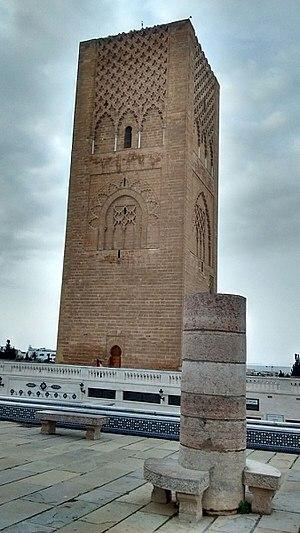
Les Berbères ou Amazighs sont les membres d’un groupe ethnique autochtone d'Afrique du Nord. Connus dans l'Antiquité sous le nom de Libyens, les Berbères ont porté différents noms durant l'histoire, tels que Mazices, Maures, Numides, Gétules, Garamantes et autres. Ils sont répartis dans une zone s'étendant de l'océan Atlantique à l'oasis de Siwa en Égypte, et de la mer Méditerranée au fleuve Niger en Afrique de l'Ouest. Historiquement, ils parlaient des langues berbères, classées dans la branche berbère de la famille afro-asiatique.